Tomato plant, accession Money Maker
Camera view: bottom (45 deg); turntable rotation: 30 degrees
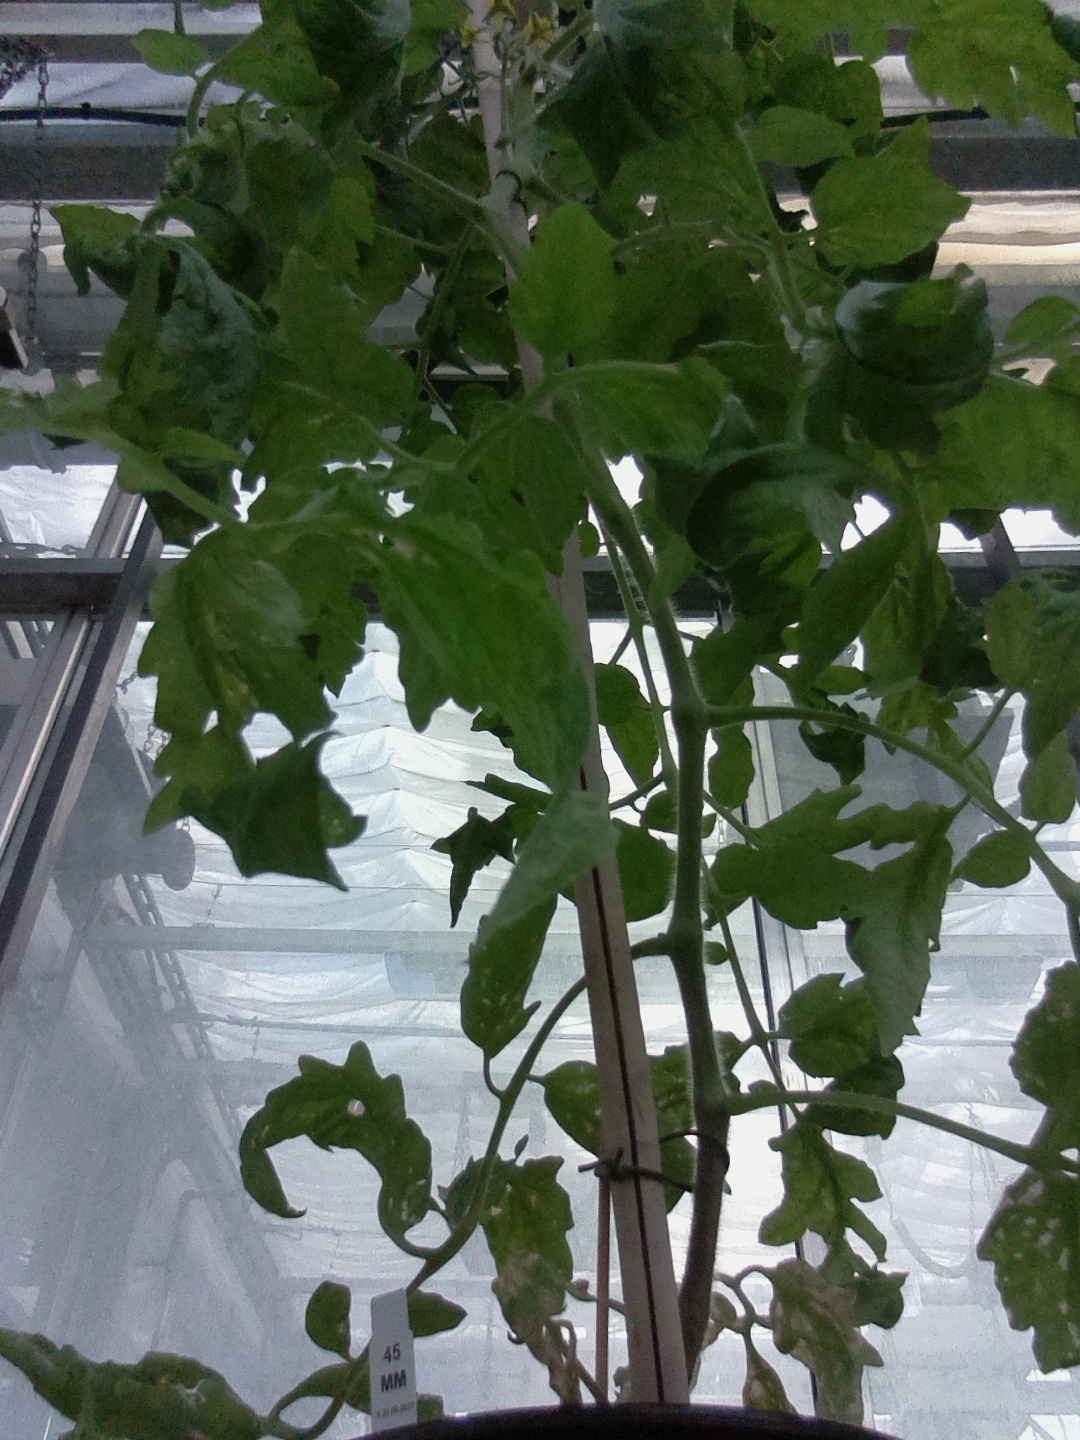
BBCH growth stage 66: Full flowering, 60%-70% of flowers open, more petals falling